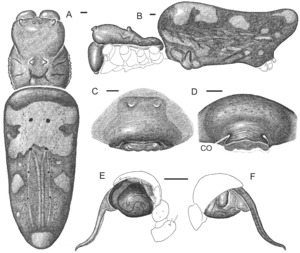
L'Institut international d'exploration des espèces est un institut de recherche situé à Syracuse, aux États-Unis. Sa mission est d'améliorer l'exploration taxinomique et le catalogage des nouvelles espèces de la faune et de la flore. Depuis 2008, l'institut publie une liste des dernières découvertes animales dans laquelle il retient les 10 plus insolites des espèces découvertes, dans le but d'attirer l'attention sur le travail accompli en matière de taxonomie à travers le monde au cours de l'année précédente.
Trichonephila komaci est une espèce d'araignées aranéomorphes de la famille des Araneidae.